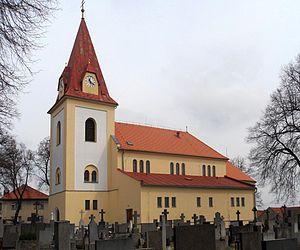
Vysoké Popovice est une commune du district de Brno-Campagne dans la Moravie-du-Sud, en République tchèque. Sa population s'élevait à 710 habitants en 2017.